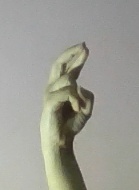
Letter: zay